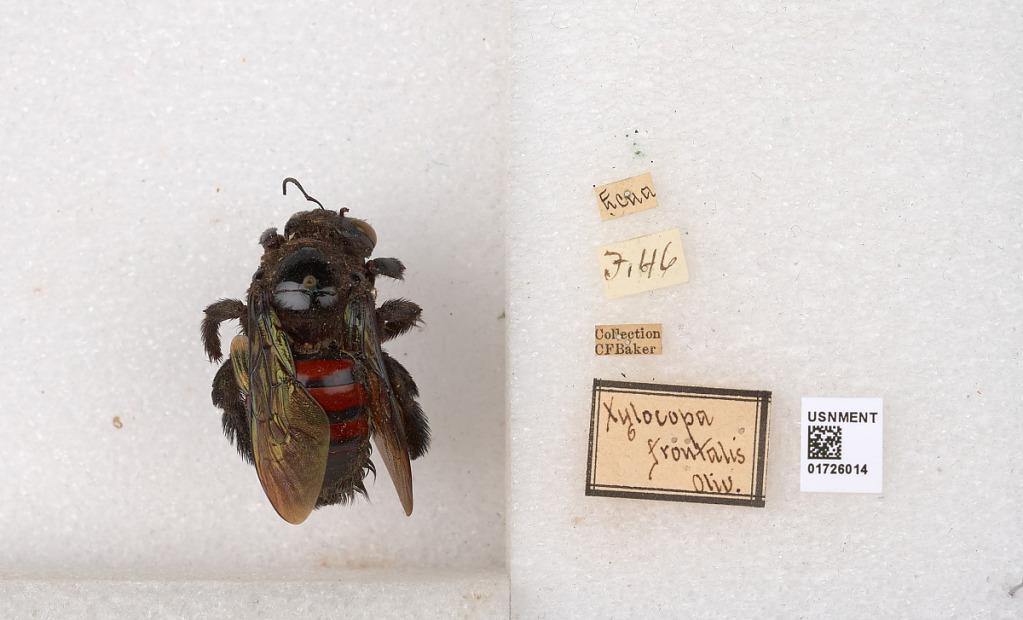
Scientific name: Xylocopa (Neoxylocopa) frontalis (Olivier)
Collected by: C. Baker
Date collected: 1946-7-1
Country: Ecuador